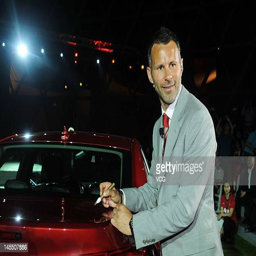
football player attends a promotional event